Edgerton (neighborhood)

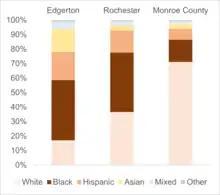
Edgerton's diversity compared to that of surrounding communities.

Edgerton's 3,000 homes contain just over 7,500 residents, with most living in the areas surrounding Edgerton Park. Its even mix of Black, Latino, Asian, and white populations make it one of the most racially and ethnically diverse neighborhoods in Western New York. White residents tend to live in the north of Edgerton Park and Asian residents in the southern area between Edgerton Park and Jones Square Park area, while Black residents are spread evenly across the neighborhood.